Achanalt

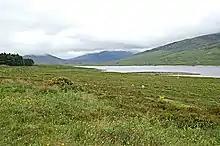
Looking towards the head of the loch

The Achanalt reservoir and marshes were designated a Site of Special Scientific Interest on 18 May 1989 as the area is an important nesting ground. It is in size. The marshes are characterised by mesotrophic grassland on a river valley flood plain. There are two waterlogged "Carex Juncus" communities that include bottle sedge, marsh pennywort, and bogbean. In a relatively drier area, short grass and sedge occur, mainly in winter. The marshes are sedge dominated, and these include common sedge, carnation sedge, flea sedge, and star sedge. Tawny sedge and dioecious sedge occur in flush line areas. The featured herbs include heath spotted orchid and common valerian. Purple moor grass and tufted hair grass are locally extensive. Four nationally rare species of breeding birds are located here.